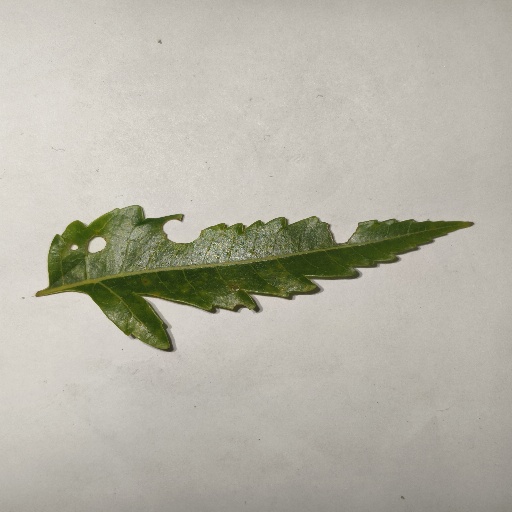
Species: Neem
Leaf condition: Shot Hole Leaf